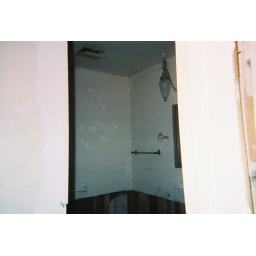
Townhouse in Virginia beach after the floor (broken pipe) in December of 2005.